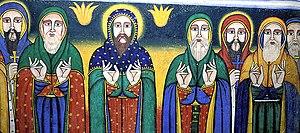
L’église Sainte-Marie-de-Sion est la plus importante église d'Éthiopie, située dans la ville d'Aksoum, dans la province du Tigray.
"Les Neuf Saints étaient un groupe de missionnaires qui joua un rôle dans la diffusion du christianisme au Vᵉ siècle dans les régions qui sont aujourd'hui l'Érythrée et l'Éthiopie. Bien que fréquemment identifiés comme étant syriens, seuls deux ou trois Saints provenaient de cette province. Selon Paul B. Henze, la majorité des Saints serait originaire de Constantinople, d'Anatolie et même de Rome. Leurs noms étaient Za-Mikaél Arègawi, Pantaléon, Garimâ, Aftsé, Goubba, Alef, Yem'ata, Liqanos et Sehma. Tous portèrent le titre ""Abba"" signifiant père.